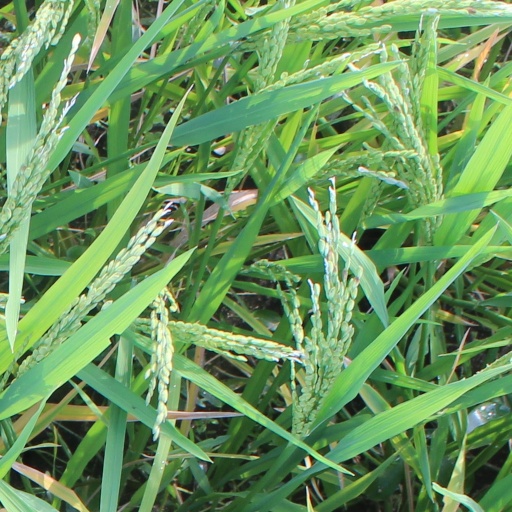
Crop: rice